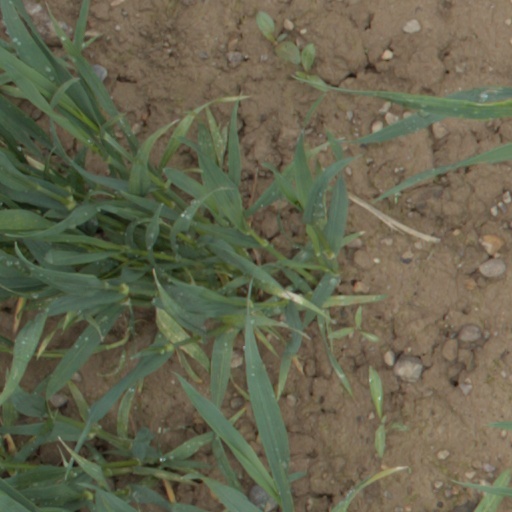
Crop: wheat